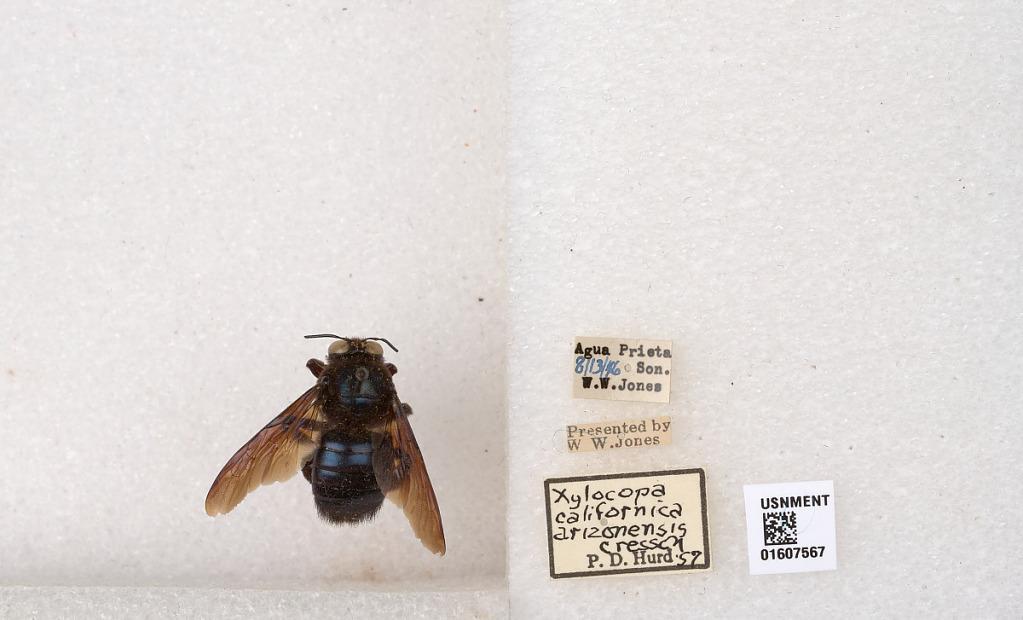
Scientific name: Xylocopa (Xylocopoides) californica californica Cresson
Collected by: W. Jones
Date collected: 1946-8-13
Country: Mexico
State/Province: Sonora
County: Agua Prieta
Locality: Agua Prieta
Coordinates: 31.3115, -109.551